Uganda World War Cemeteries

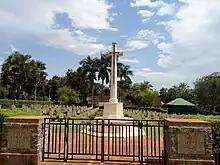
Jinja War Cemetery

The Tororo World War Cemetery is along the Tororo-Bugiri highway, and has an area of 150 square meters. The cemetery has 159 Commonwealth burials of the World War II and one burial from the World War I.